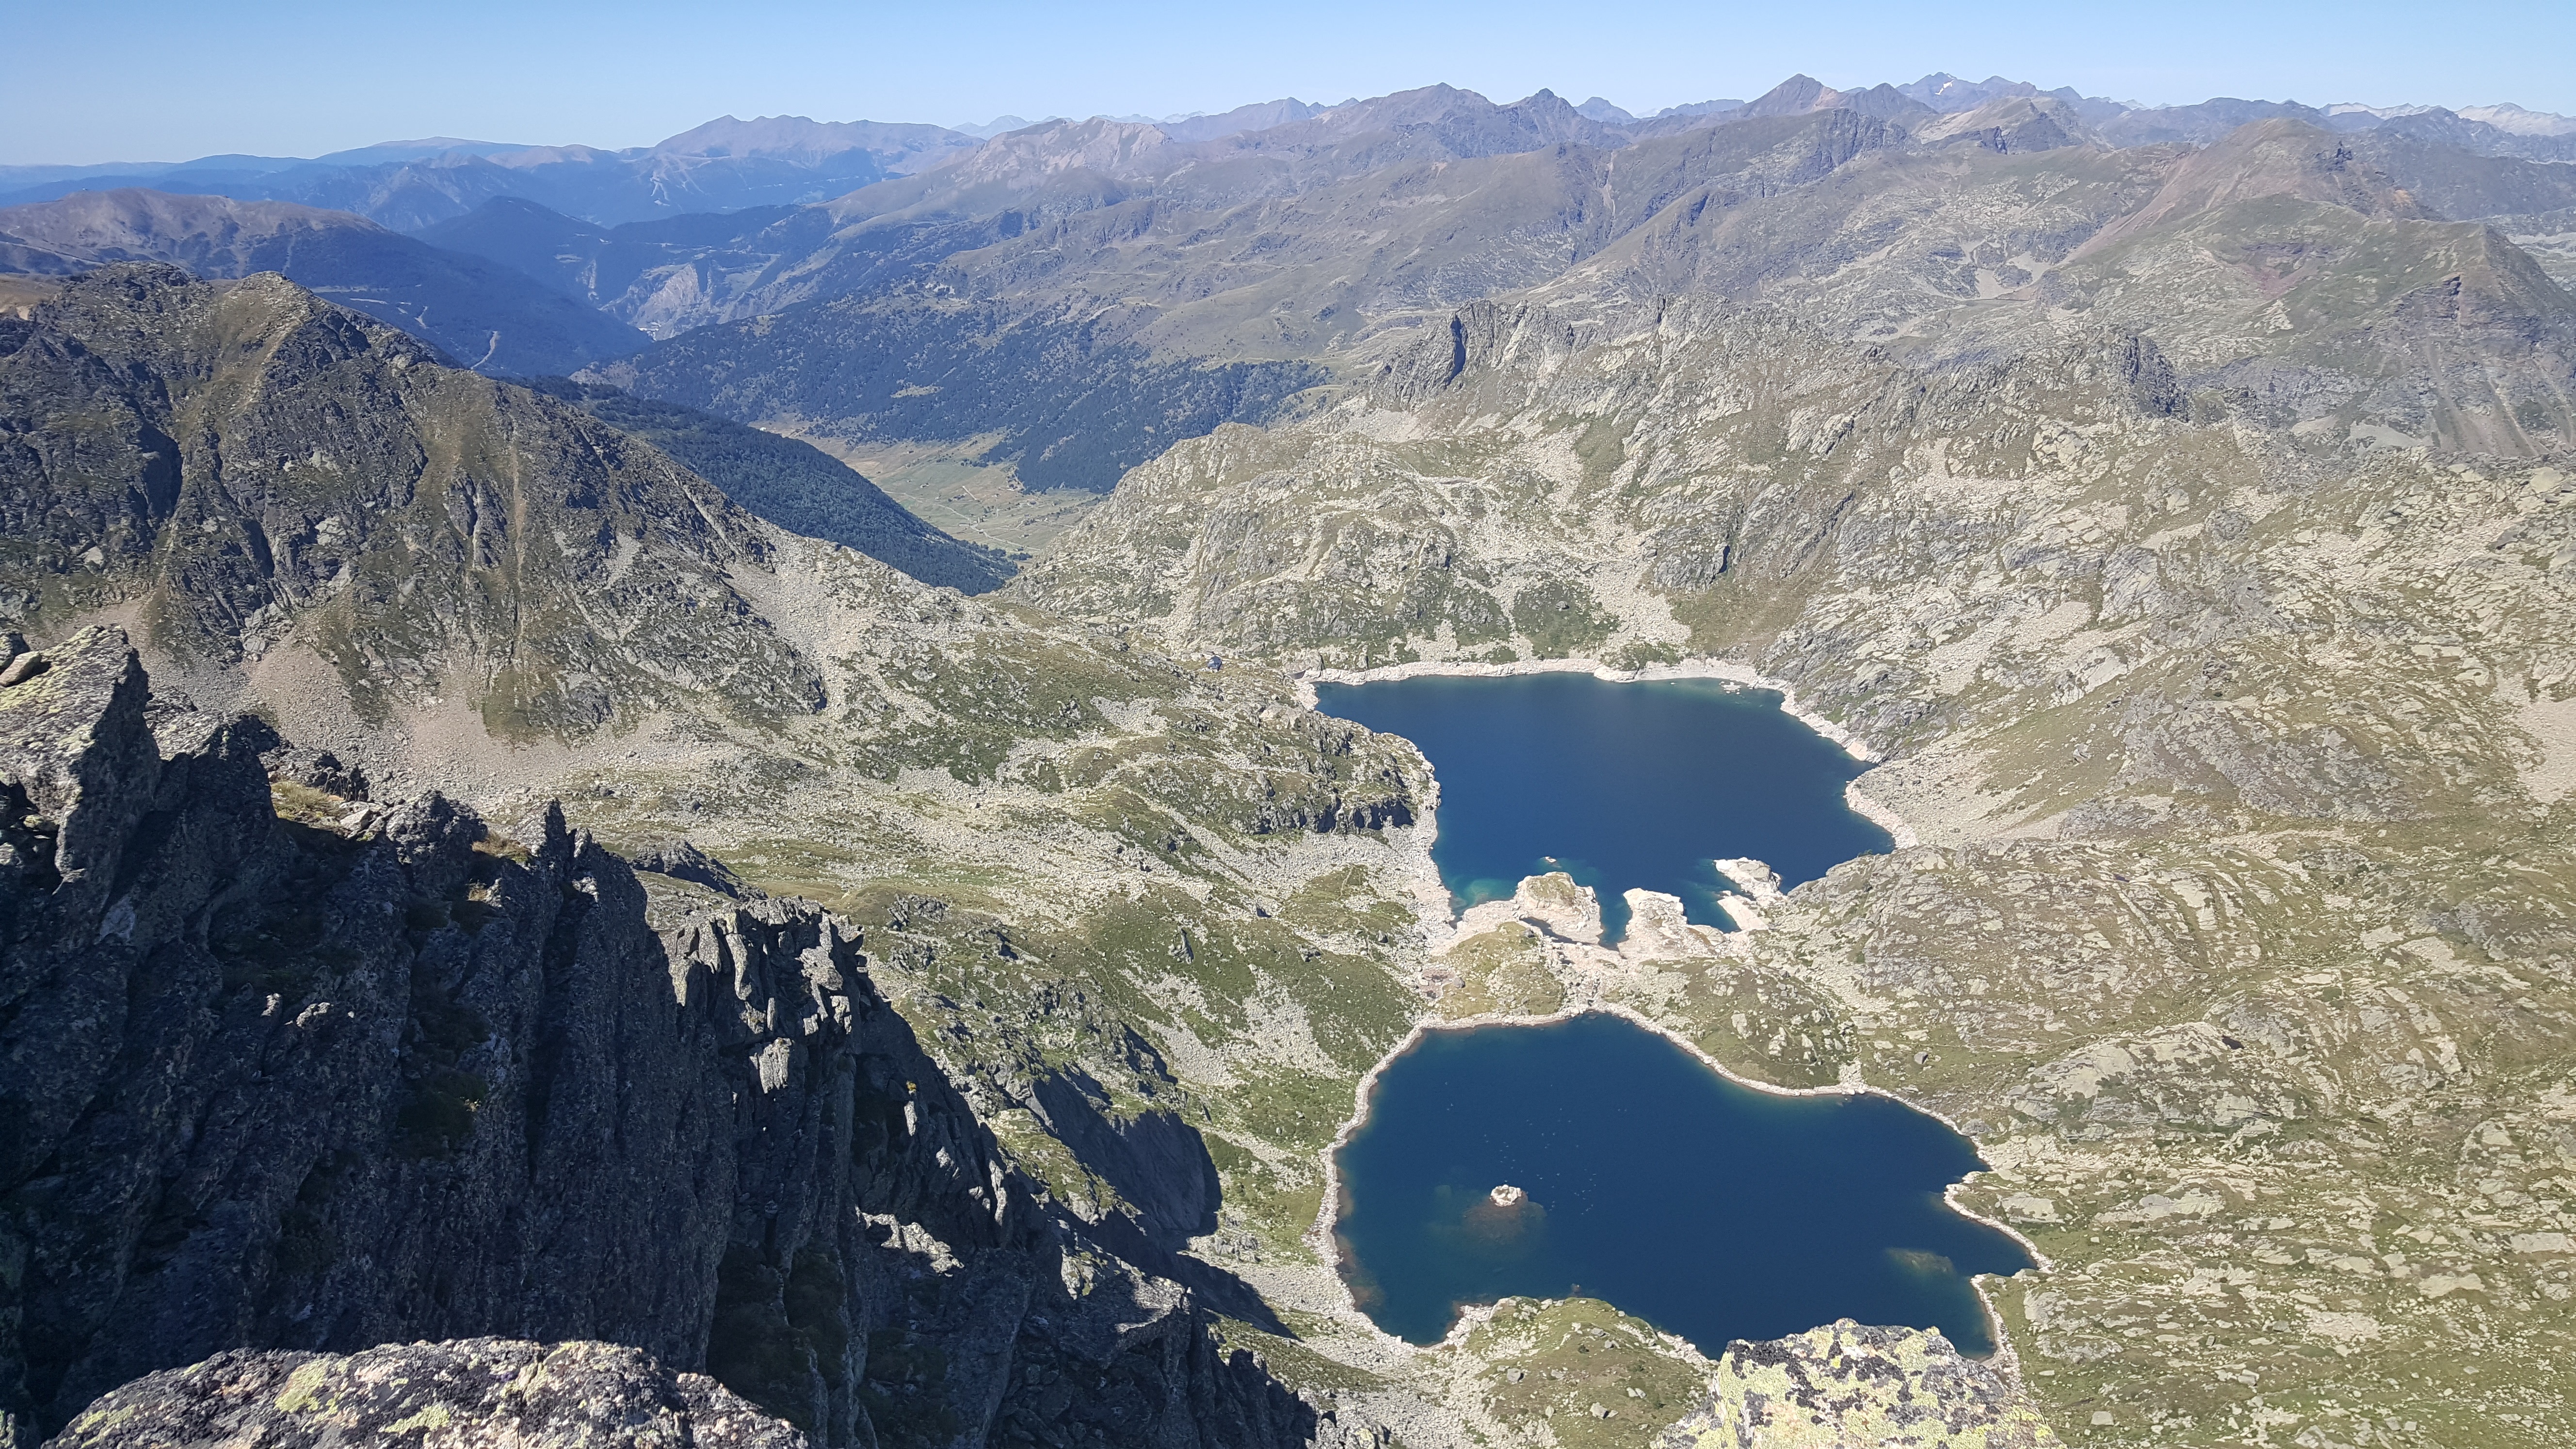
landscape, water, mountain, hiking, lake, adventure, mountain range, fjord, reservoir, ridge, mountain landscape, ascension, alps, plateau, views, crater lake, pyrenees, moraine, landform, aerial photography, mountain pass, estany, andorra, geographical feature, mountainous landforms